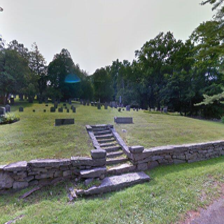
Label: streetView